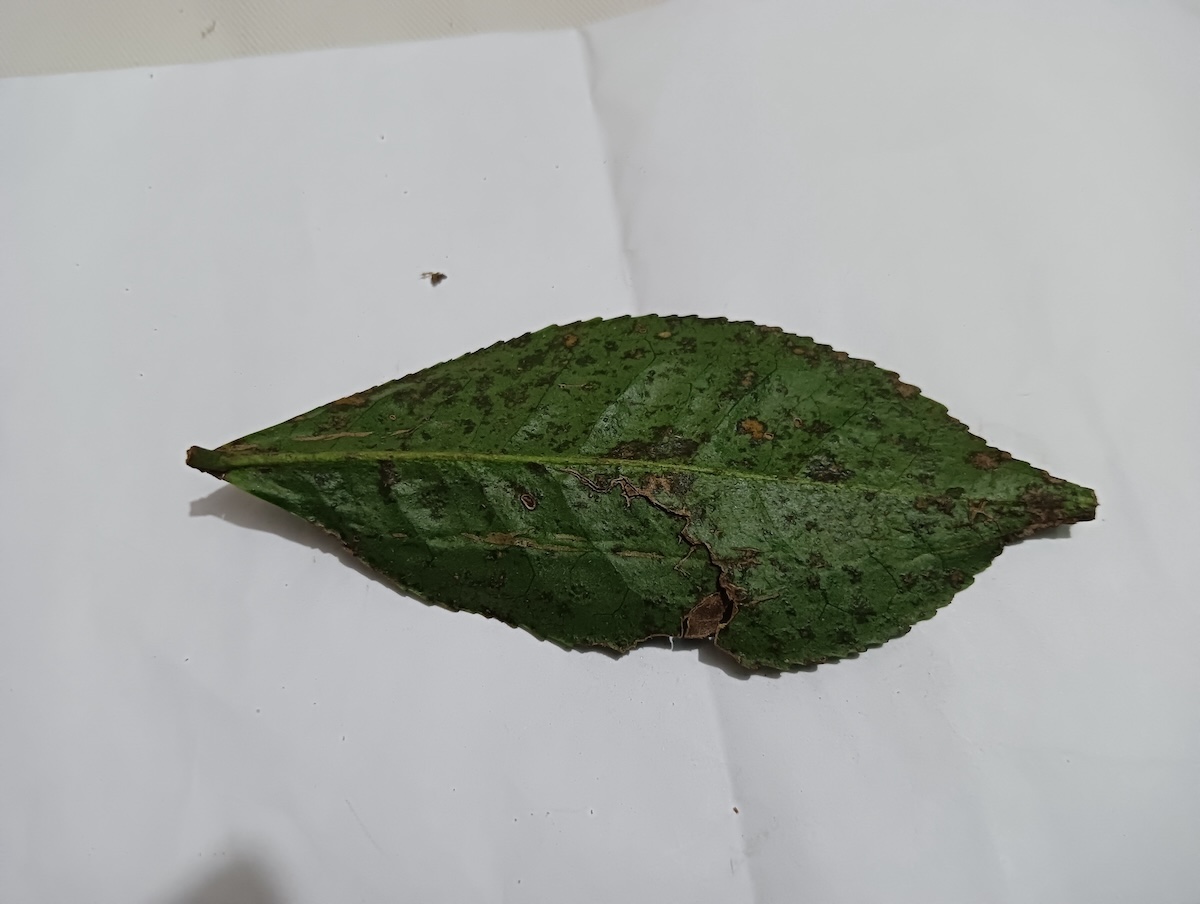
Label: Tea algal leaf spot